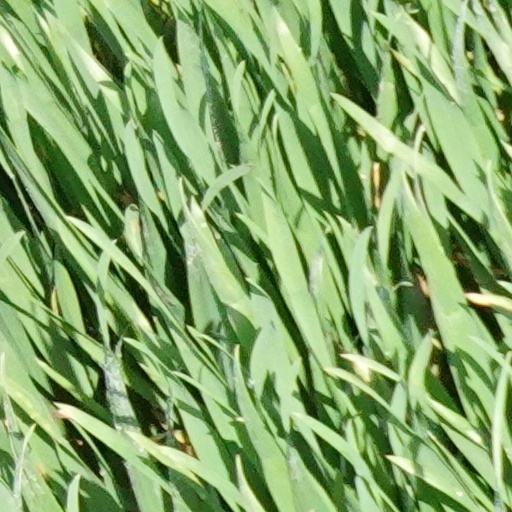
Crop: wheat